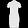
Label: Dress